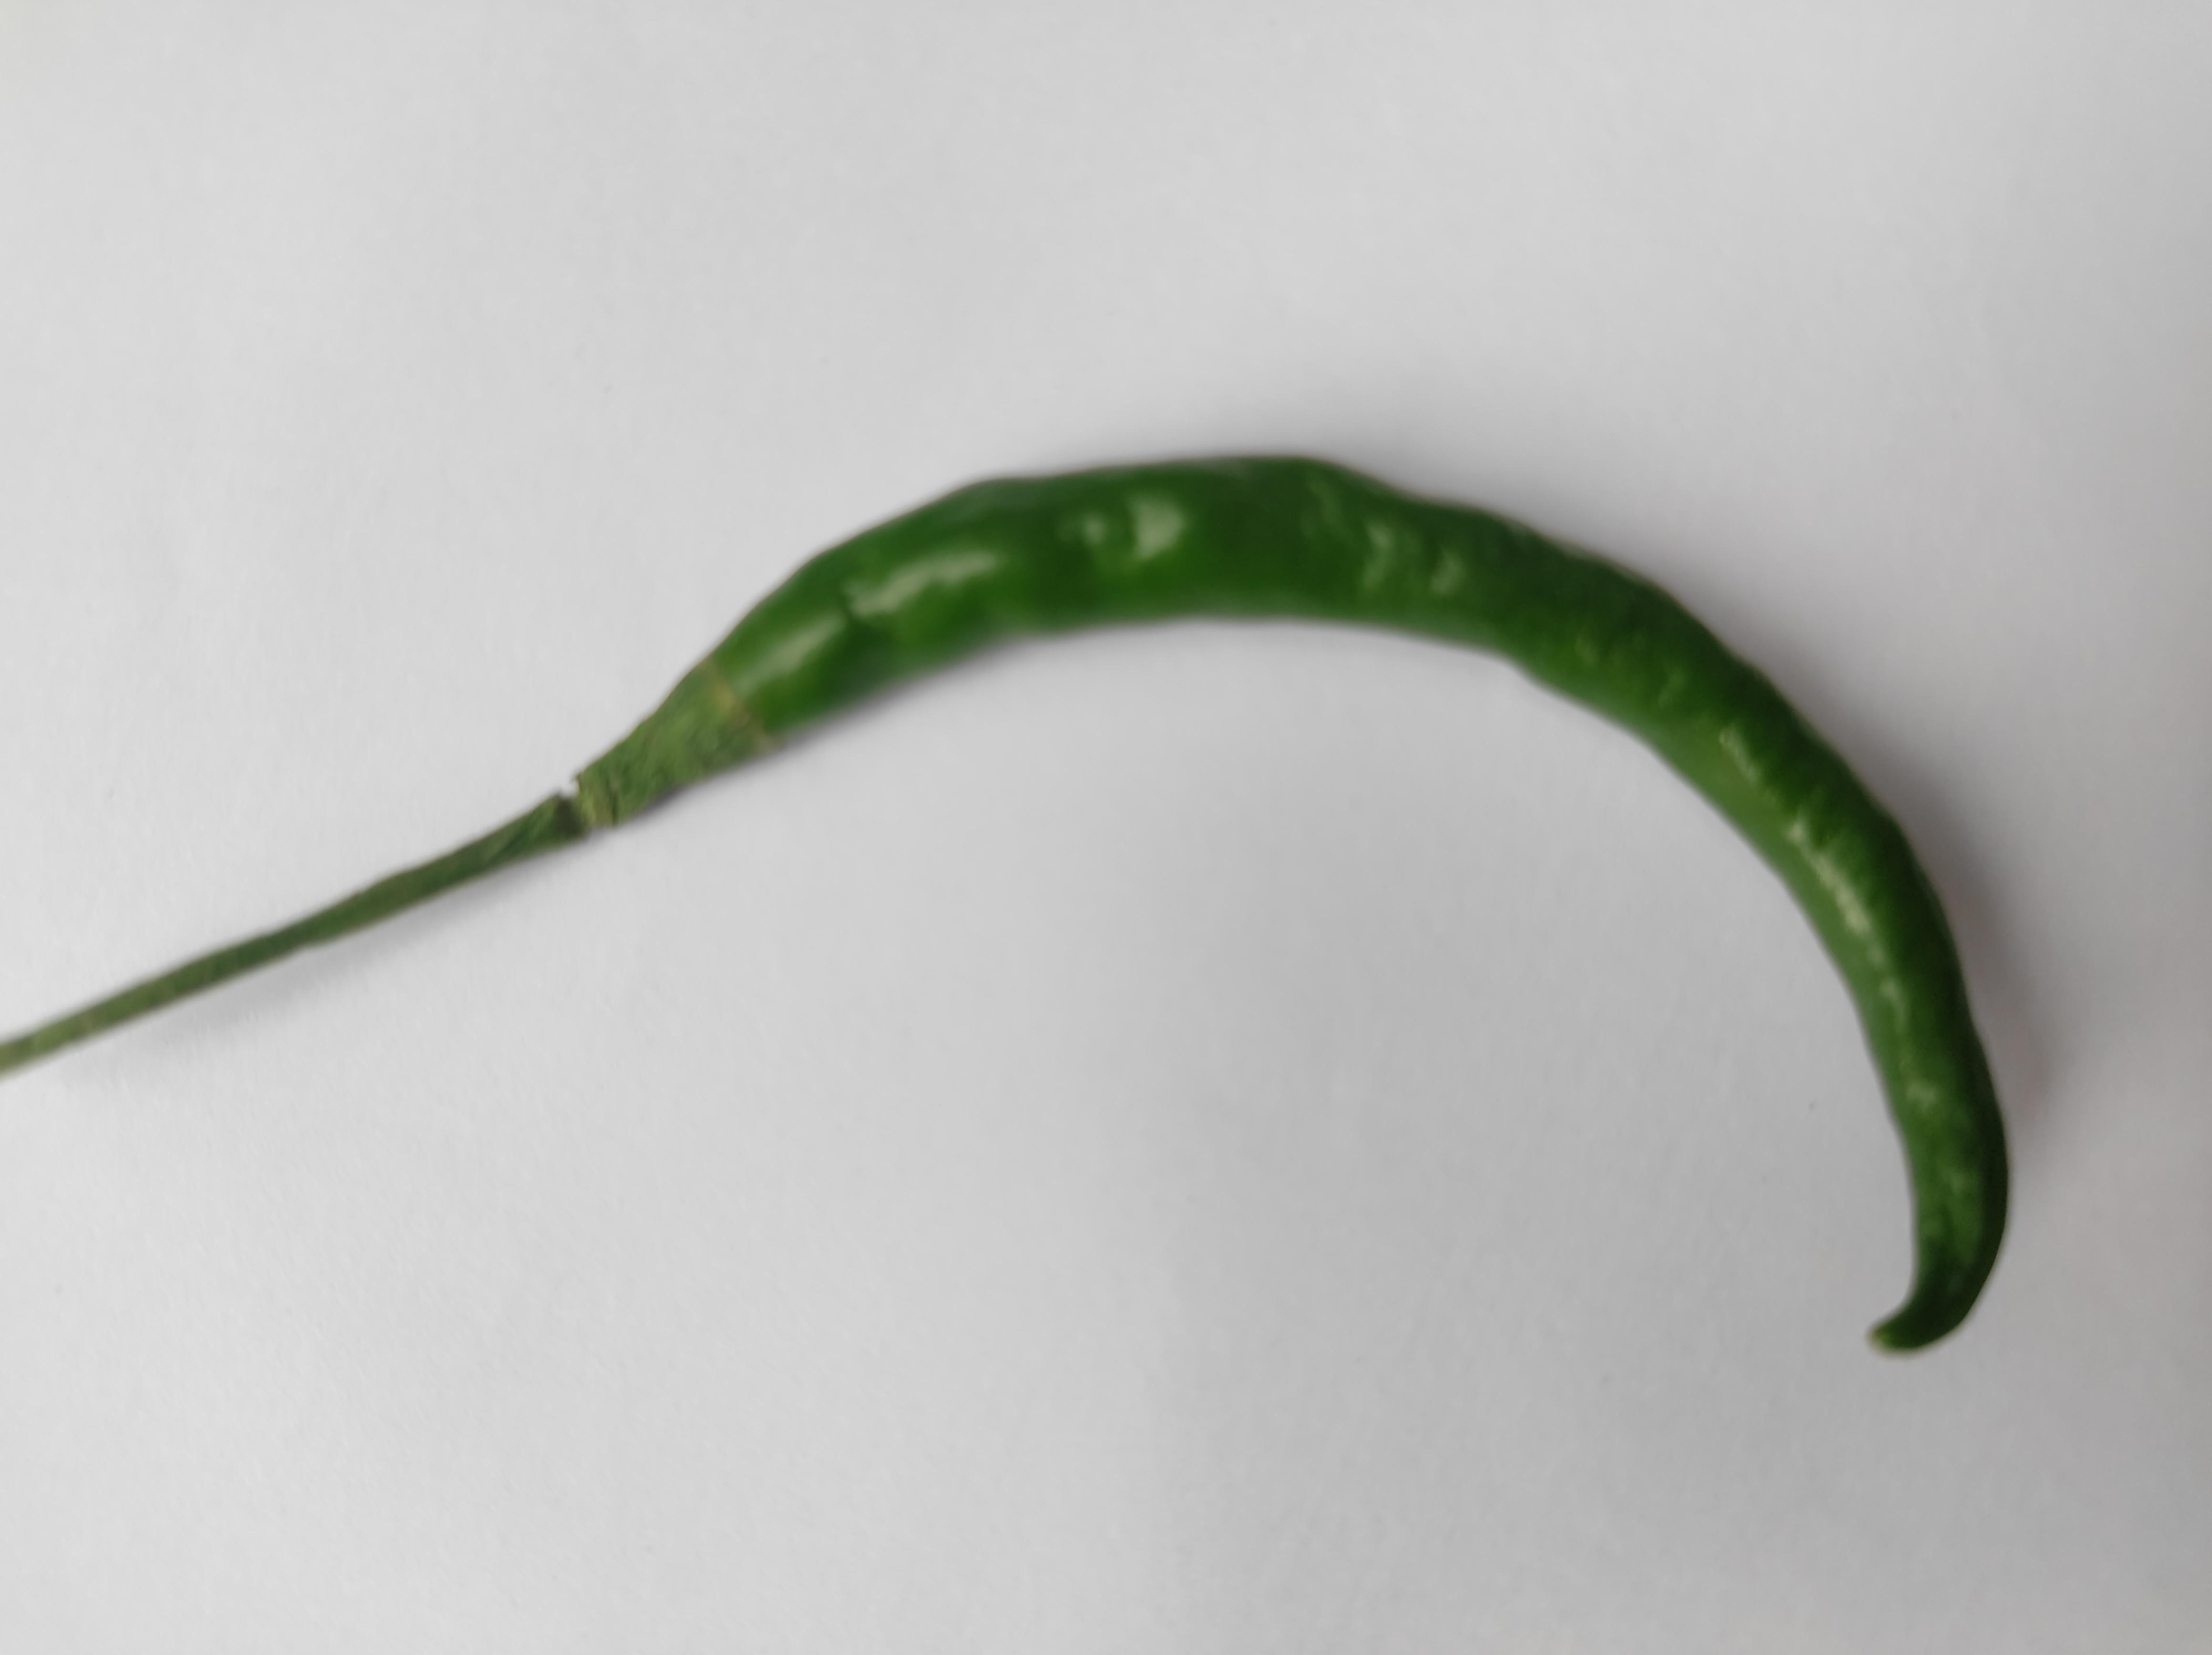
Label: Green Chili